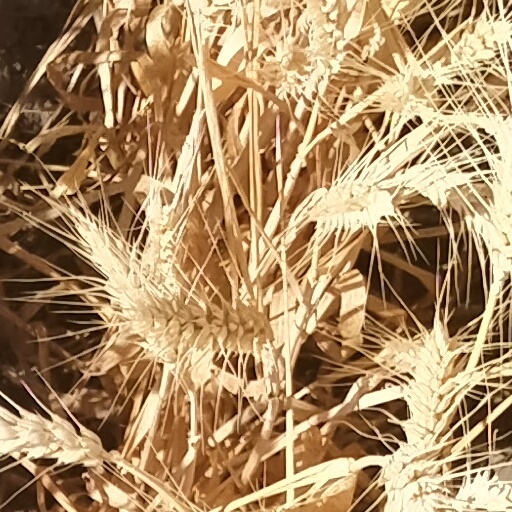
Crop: wheat